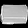
Label: Bag